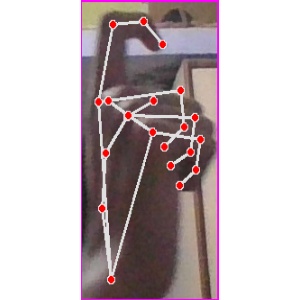
अक्षर: ट